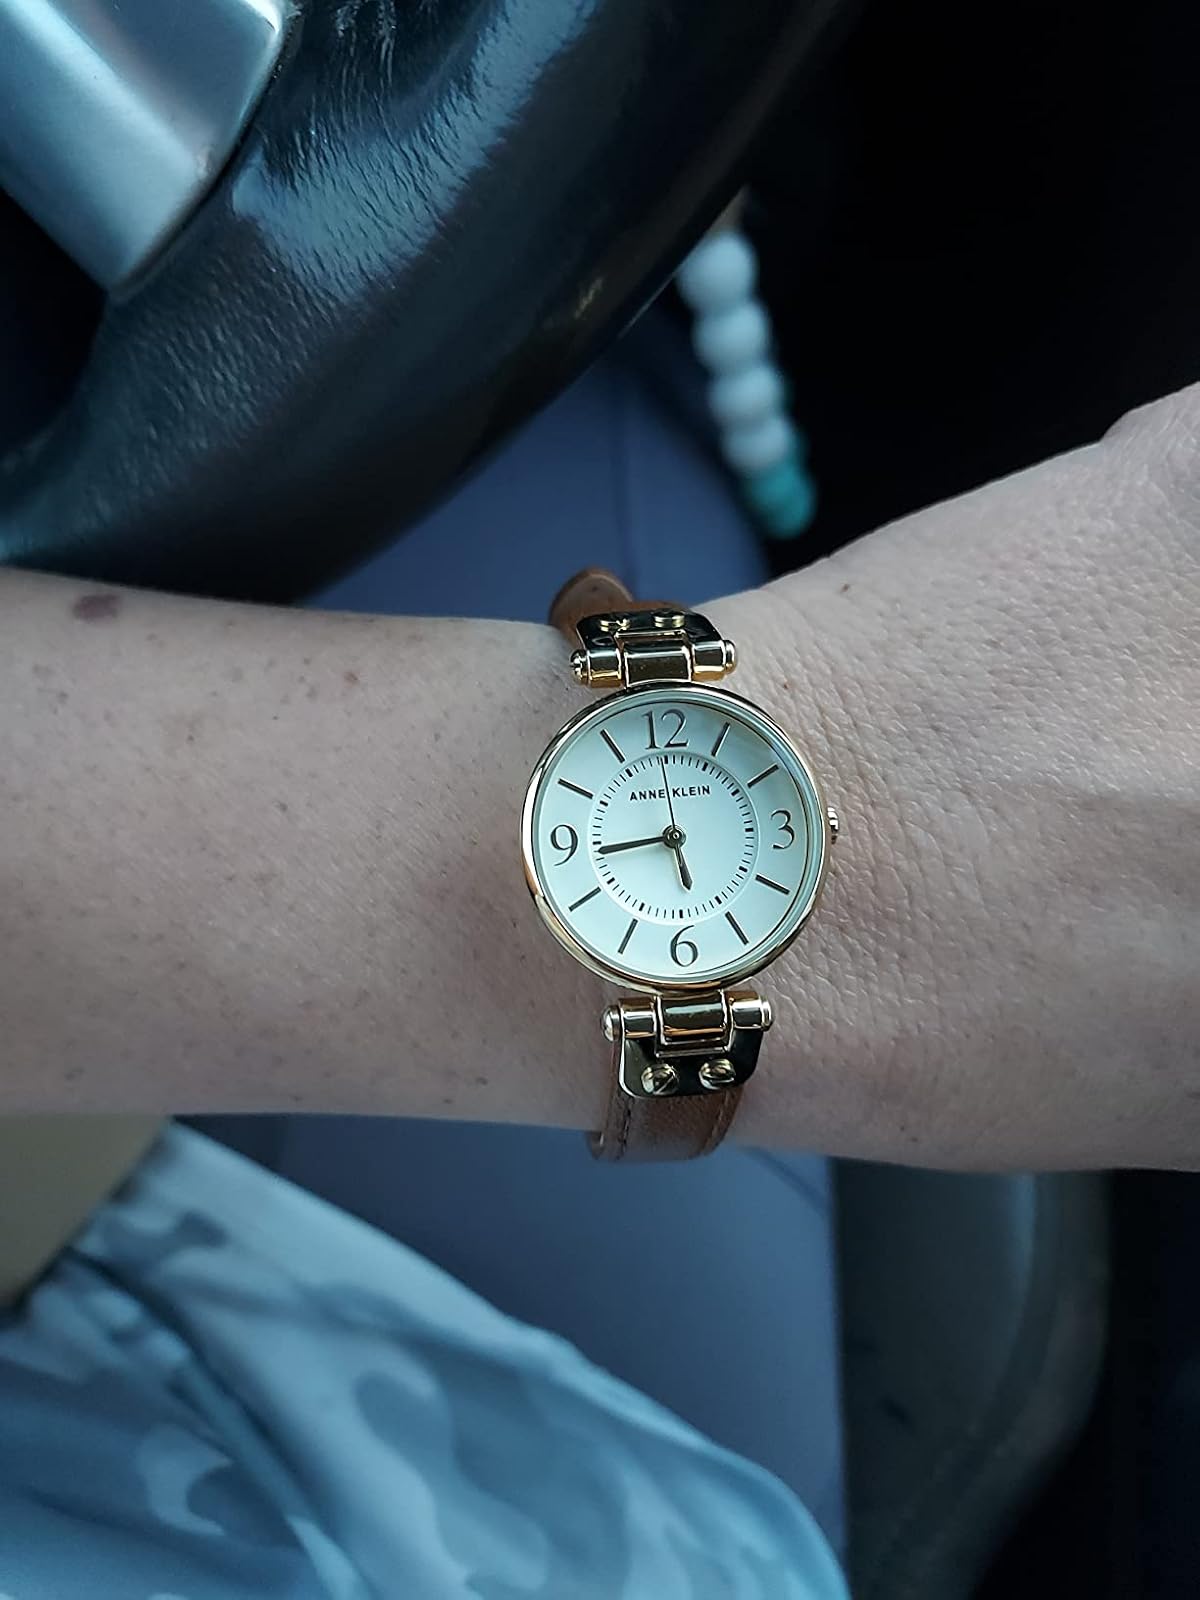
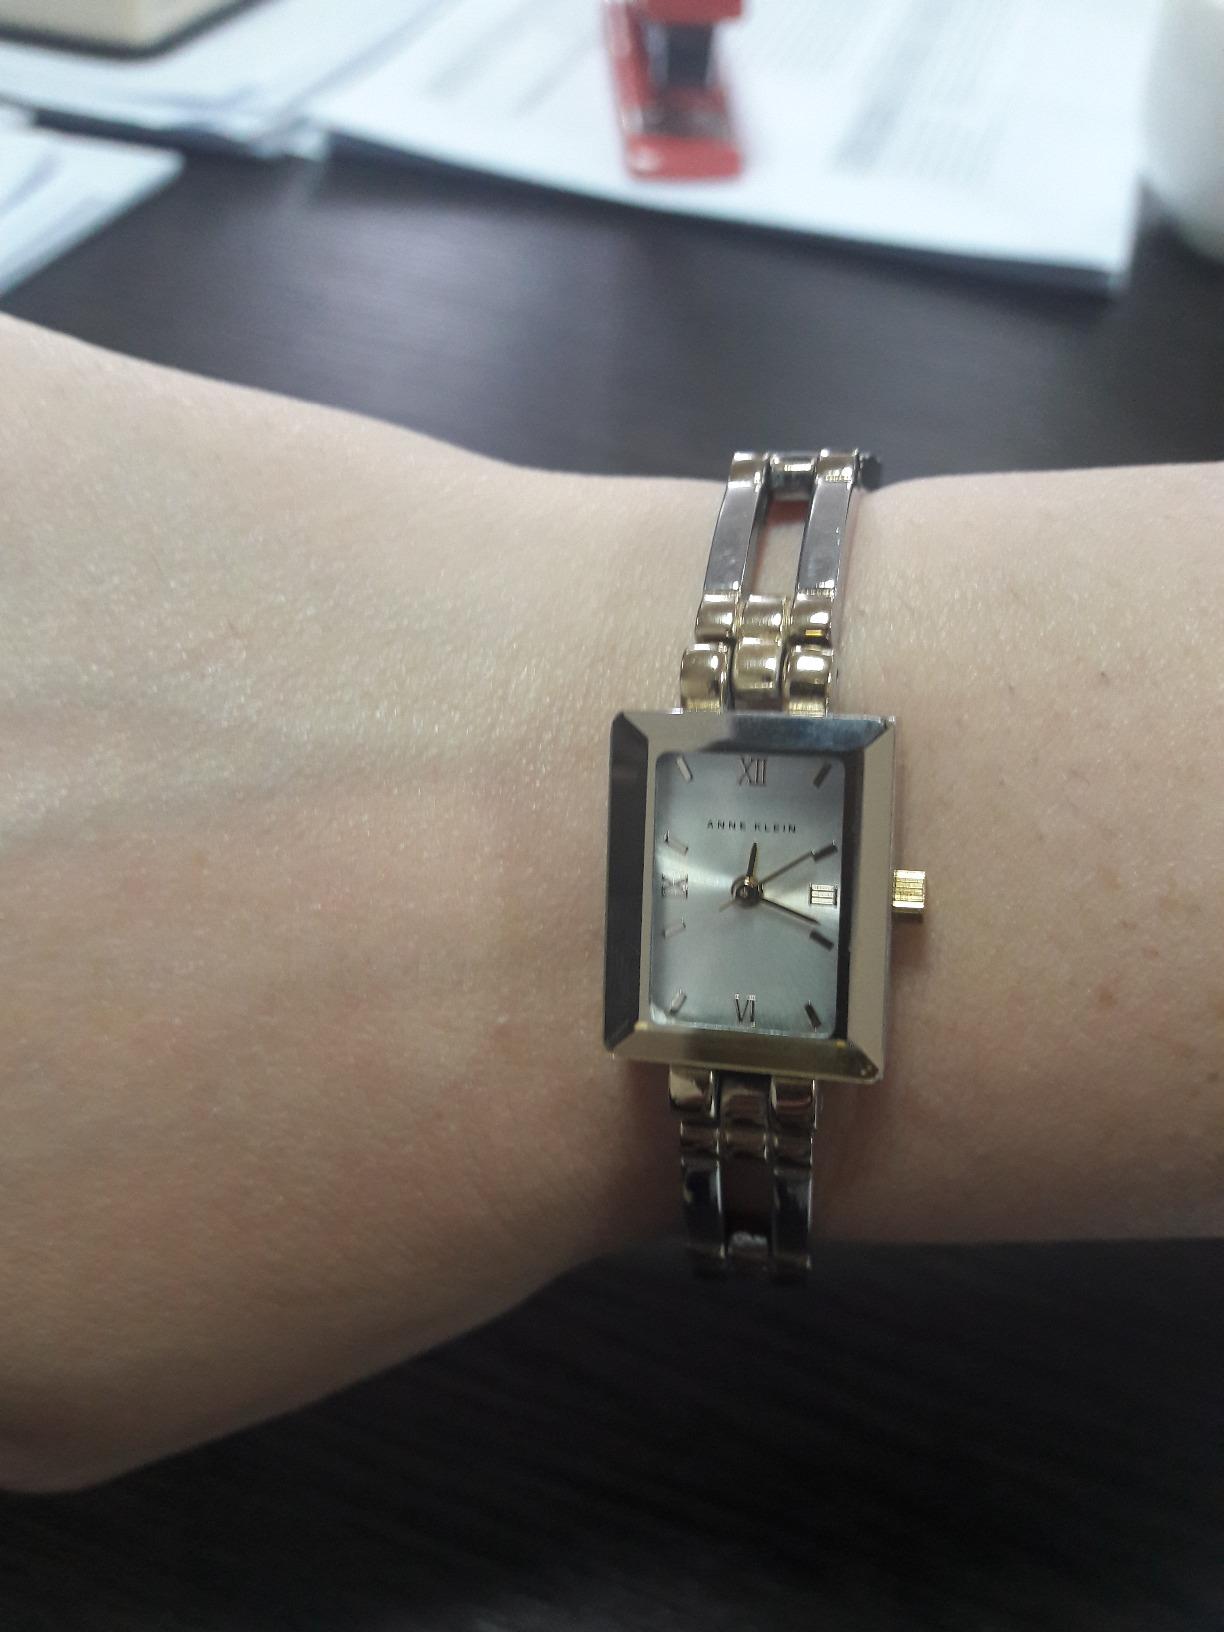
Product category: accessories_watch
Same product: no